Mandible

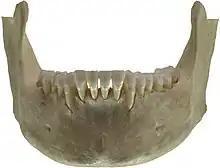
Front view

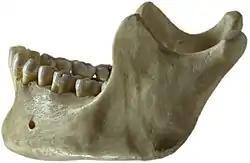
Left side

The body of the mandible is curved, and the front part gives structure to the chin. It has two surfaces and two borders. From the outside, the mandible is marked in the midline by a faint ridge, indicating the mandibular symphysis, the line of junction of the two halves of the mandible. This ridge divides below and encloses a triangular eminence, the mental protuberance (the chin), the base of which is depressed in the center but raised on both sides to form the mental tubercle. Just above this, on both sides, the mentalis muscles attach to a depression called the incisive foramen. Vertically midway on either side of the body, below the second premolar tooth, is the mental foramen, through which the mental nerve and blood vessels pass. Running backward and upward from each mental tubercle is a faint ridge, the oblique line, which is continuous with the anterior border of the ramus. Attached to this ridge is the masseter muscle (which covers most of the ramus and is a muscle of mastication), the depressor labii inferioris and depressor anguli oris (which support the mouth), and the platysma (extending down over much of the neck).